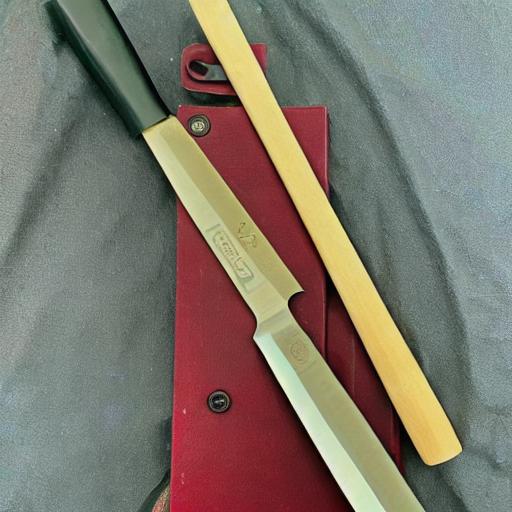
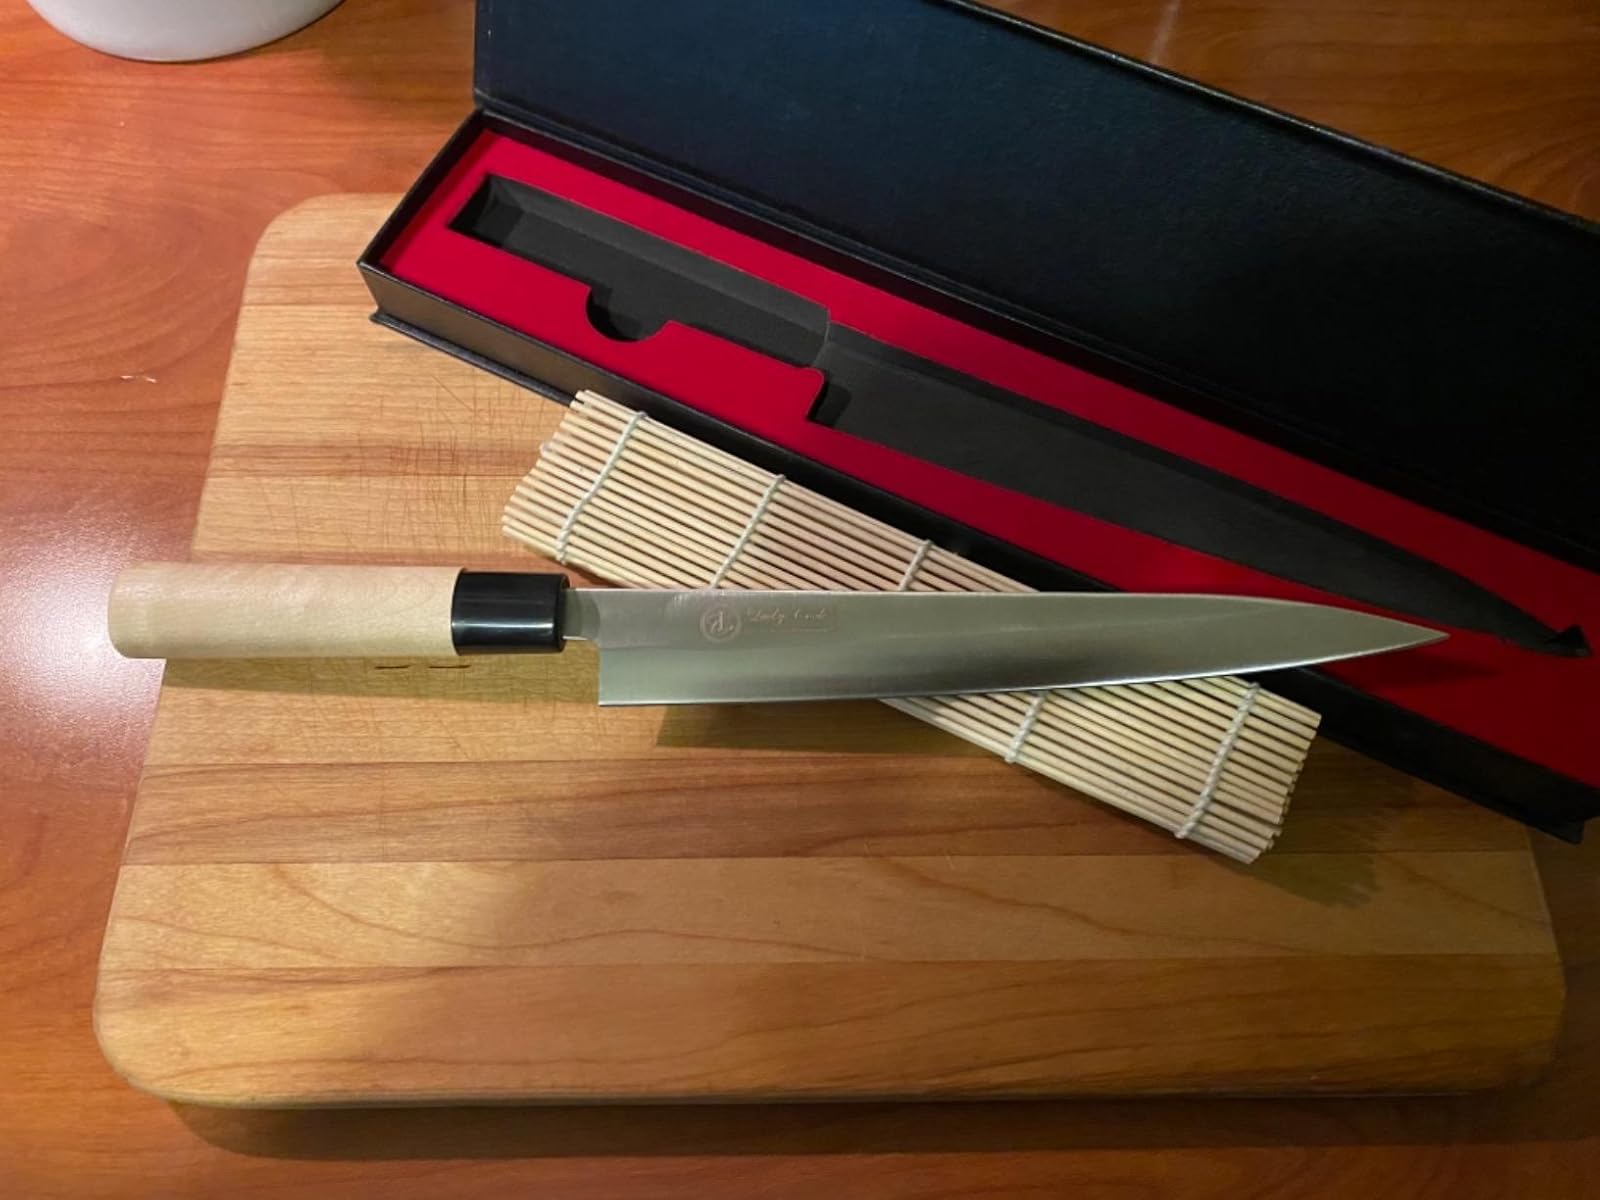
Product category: items_knife
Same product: no